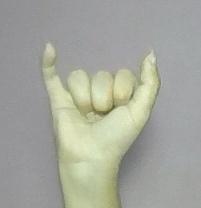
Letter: ya